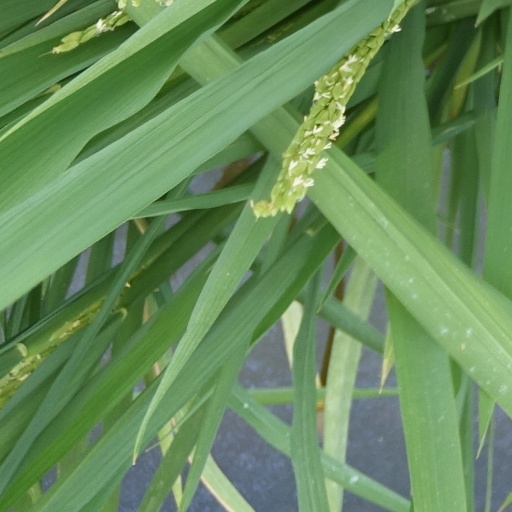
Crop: rice